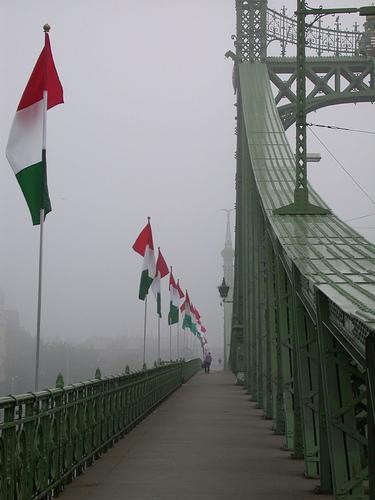
Weather: foggy or hazy